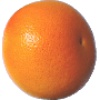
Label: Grapefruit Pink 1